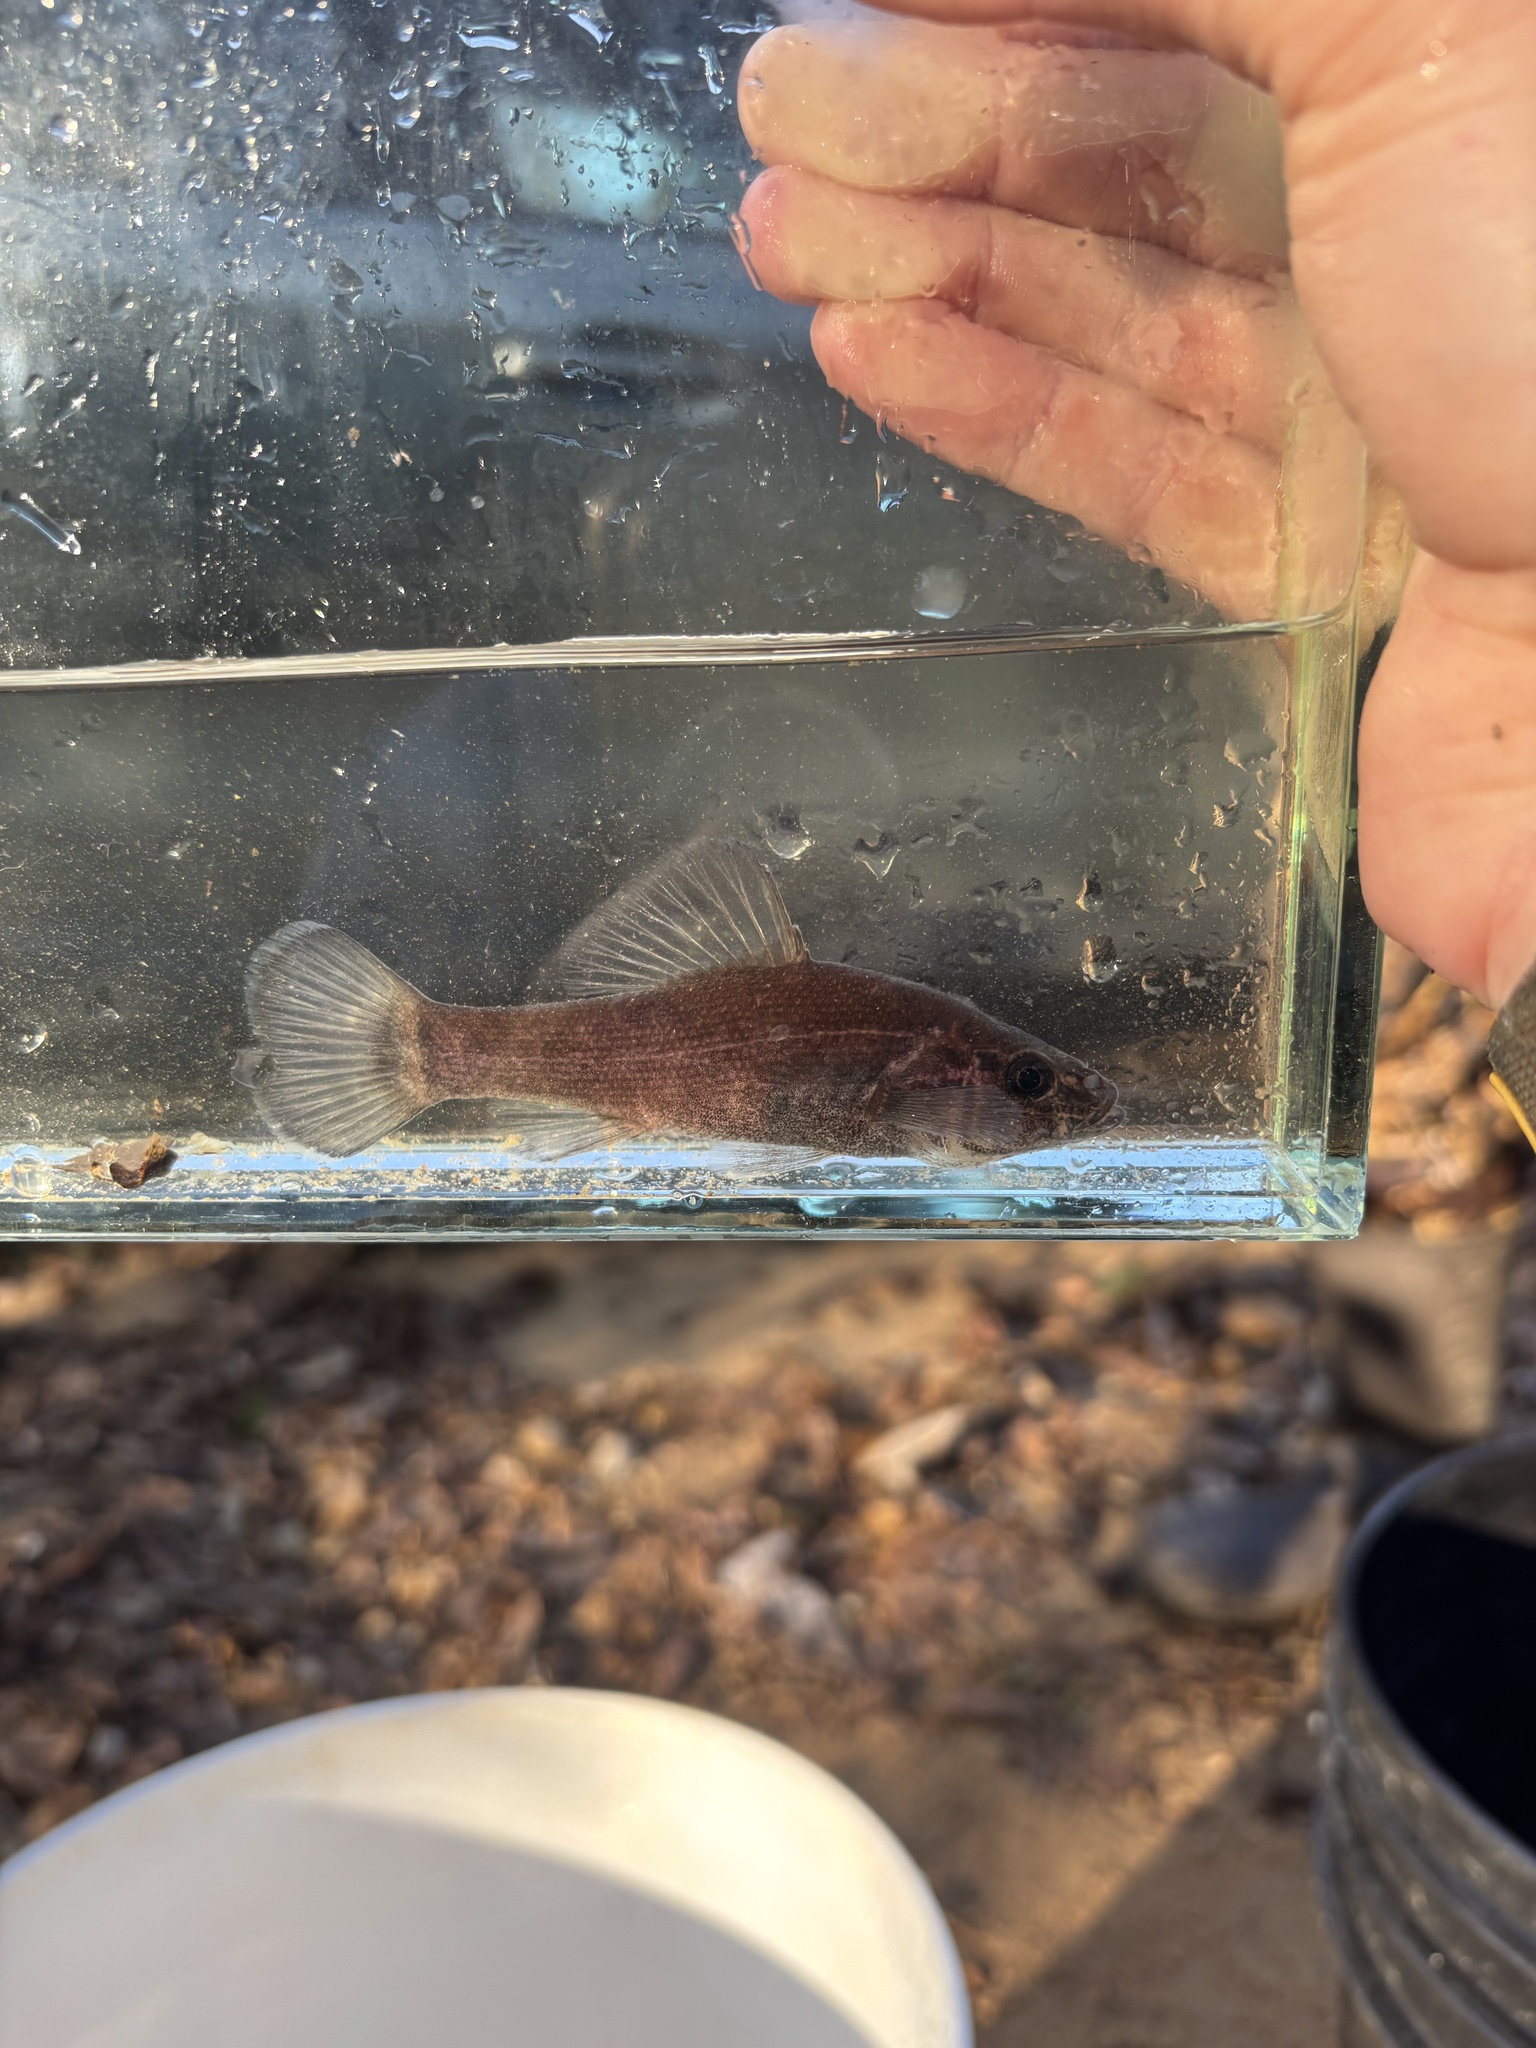
fish (species not among the labelled classes)